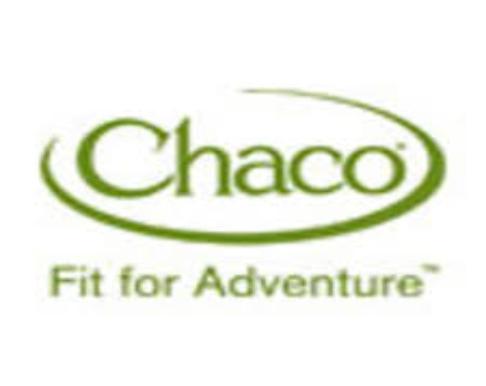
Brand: Chaco
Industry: Clothes